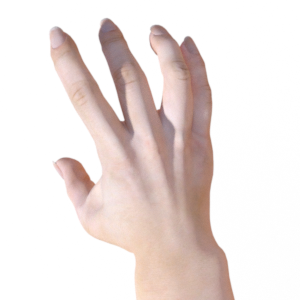
Label: paper